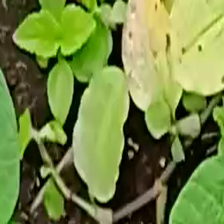
Weed species: Kena_(Commplina_benghalensio)